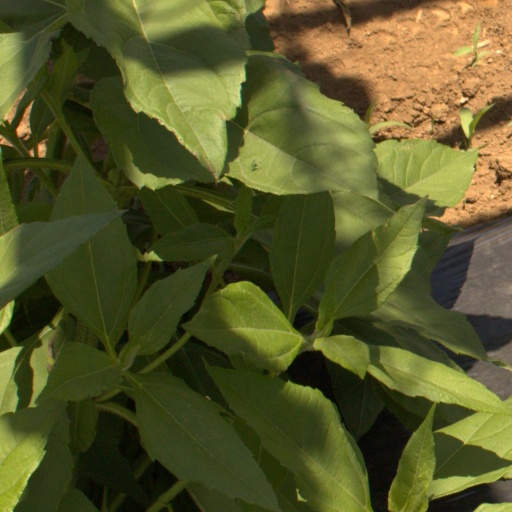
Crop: Jerusalem artichoke